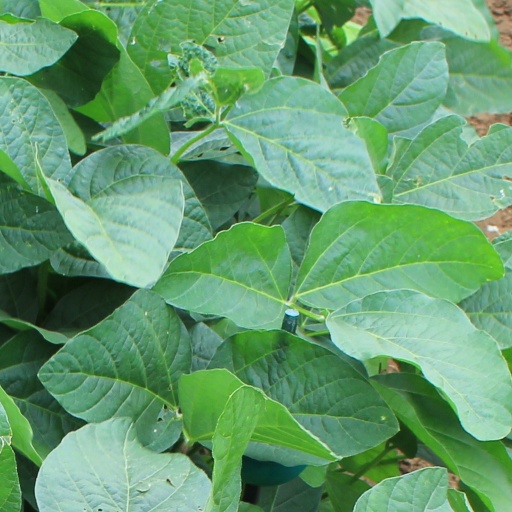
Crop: soybean